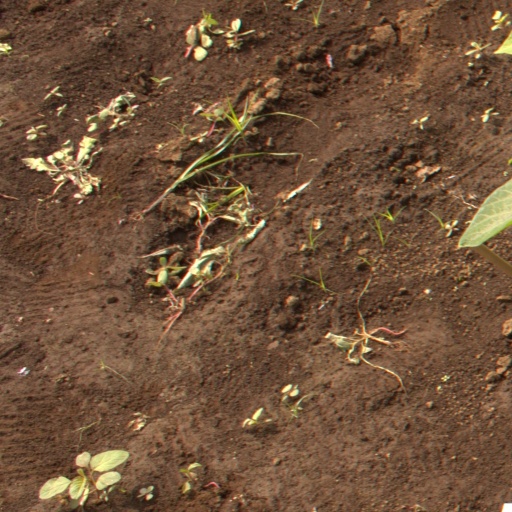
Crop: soybean